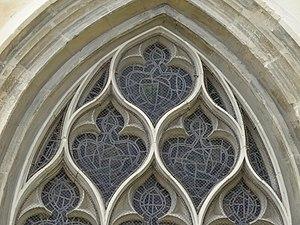
Caen, église St Georges du château Le réseau d'une des fenêtres du château est orné de trois soufflets au-dessus de trois lancettes trilobées
Le soufflet est un motif décoratif utilisé en architecture du XIVe au XVIe en ajour dans le réseau des fenêtres et dans les balustrades, et aussi en bas-relief sur les boiseries et sur les murs extérieurs. C'est une figure aux contours symétriques contrairement à la mouchette à laquelle il est souvent associé.